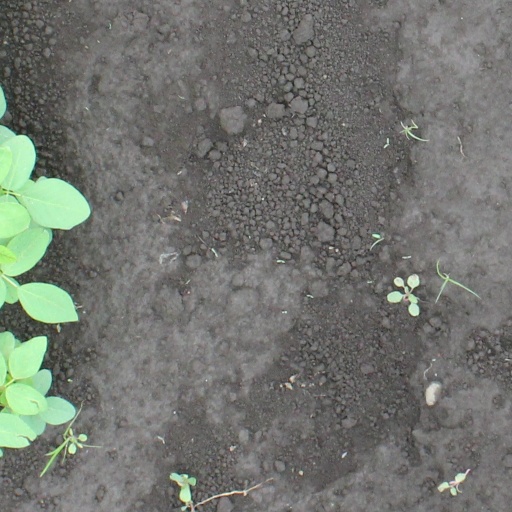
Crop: soybean